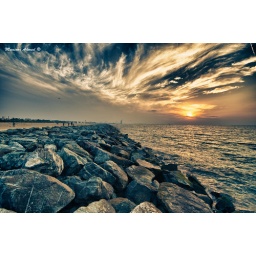
the clouds and the rocks in HDR bring DRAMA to a pleasant sunset in Dubai :)